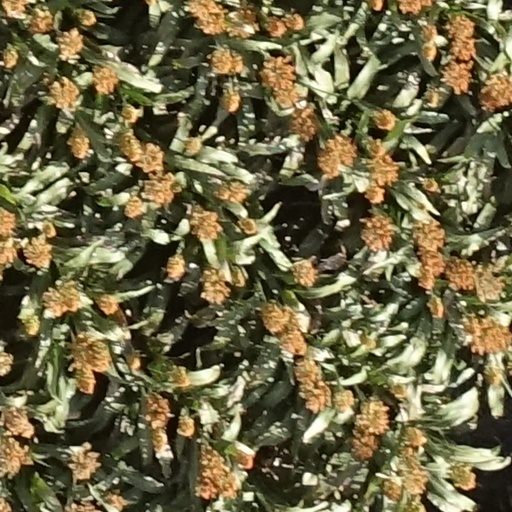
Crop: sorghum